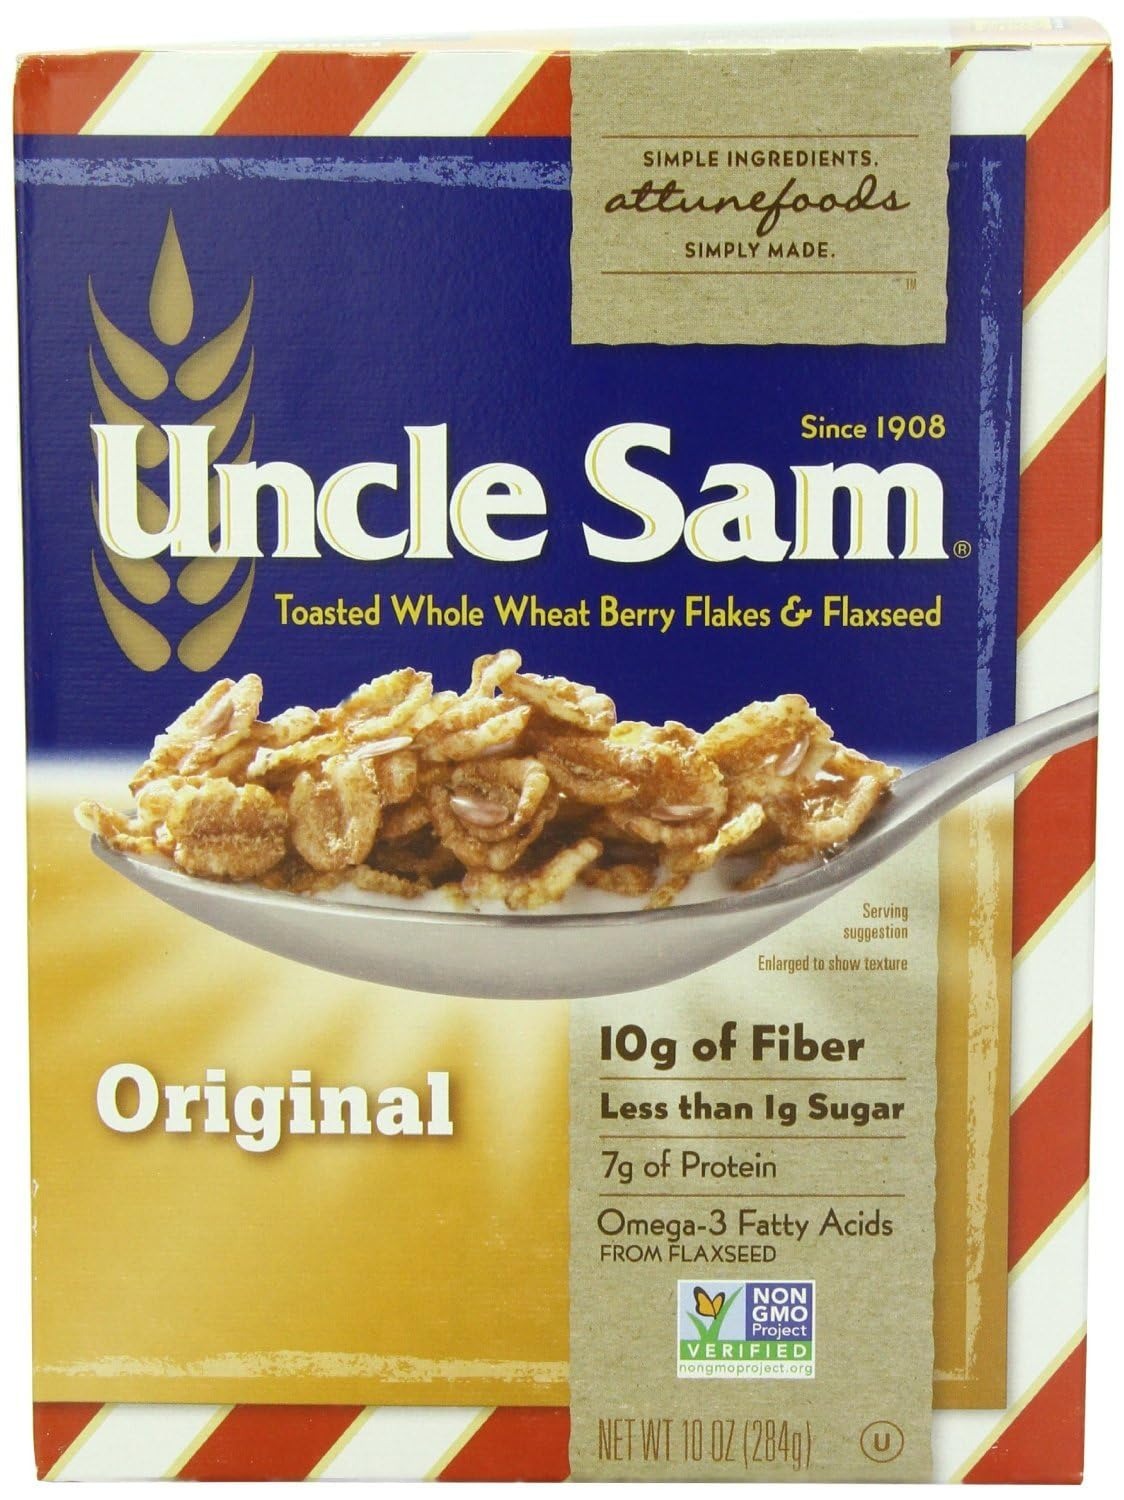
Item Name: Original Cereal 10 Ounces (Case of 12)
Bullet Point: 10 Ounces
Product Description: Toasted whole wheat berry flakes combine with whole flaxseeds in this American Heart Association Heart-Check certified cereal!
Value: 120.0
Unit: Ounce

Price: 68.29